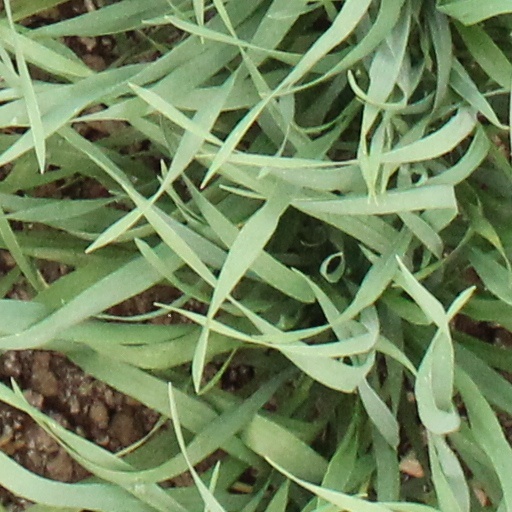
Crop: wheat